Luciole (barge)

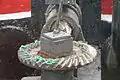
"Luciole"s rudder gear

"Luciole" is now operated by John, Penny & Will Liley, whose Inland Voyages Ltd company, formed in 1976, previously operated the hotel-barge "Secunda". John Liley is a noted waterway author, whose book "France - the Quiet Way", provides a guide to all inland waterways in France.